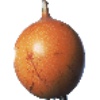
Label: granadilla